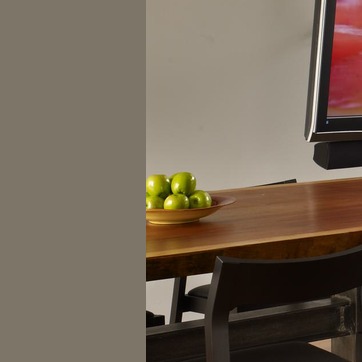
Material: food